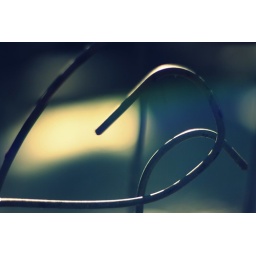
Part of the bird bath in Chum's backyard.